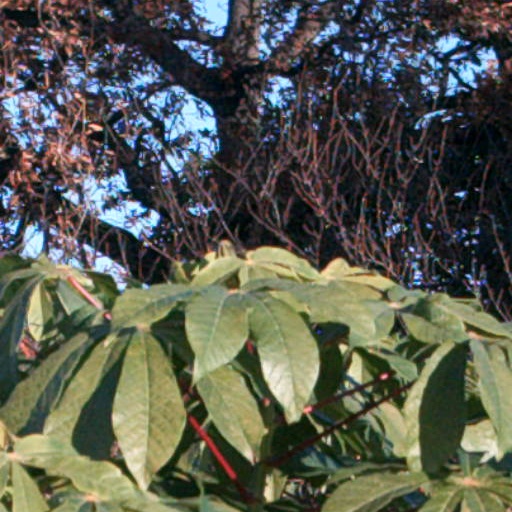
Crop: cassava